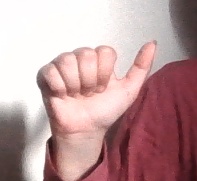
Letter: dhad